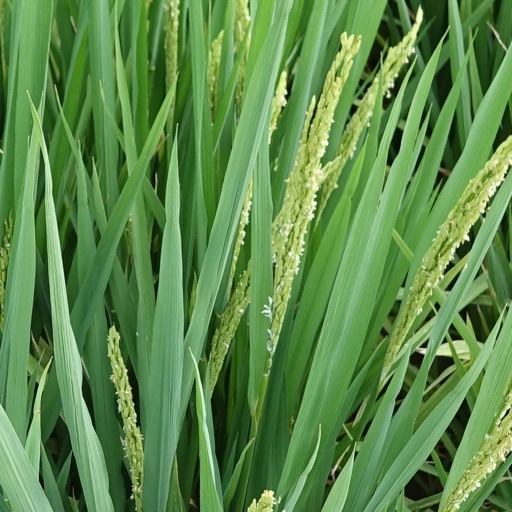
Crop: rice